No. 12 Squadron RAAF

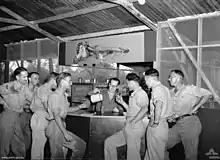
No. 12 Squadron aircrew in the bar of the aircrew mess at Merauke

No. 12 Squadron began to be re-equipped with Vultee Vengeance dive bombers from October 1942. The squadron was the first unit in the South West Pacific Area (SWPA) to receive these aircraft and their arrival was popular with the squadron's personnel as it was believed that the Vengeances would allow them to play an active part in the war. This did not eventuate, however, and No. 12 Squadron continued its routine program of patrols after all the Vengeances had arrived. The only exception to this was a bombing raid conducted on 18 June 1943 by twelve of the squadron's Vengeances against villages on Selaru in the Tanimbar Islands which were believed to house workers employed by the Japanese to build a new airstrip. This was the first attack to be conducted by Vengeances in the SWPA.